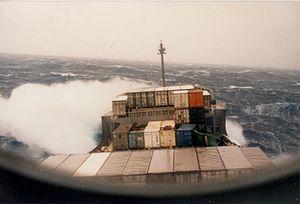
Porte-conteneurs ""Seatrain Bennington"" dans l'ouragan. - Le navire gîte sur bâbord, à tribord pour commencer le conteneur endommagé à glisser dans la mer."